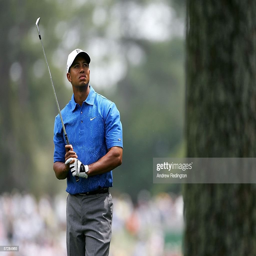
golfer after playing his shot from the first fairway during the second round .